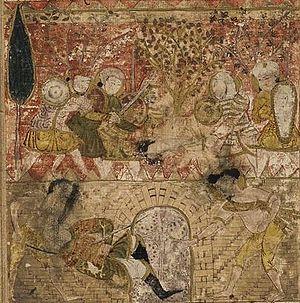
Musaylama ibn Thimâma min Bani Hanifa ou Musaylama ibn Habib al-Hanafi, surnommé Musaylama al-kadhdhâb par Mahomet. Il était le chef de la tribu arabe des Banu Hanifa originaire d'Al-Yamâma.